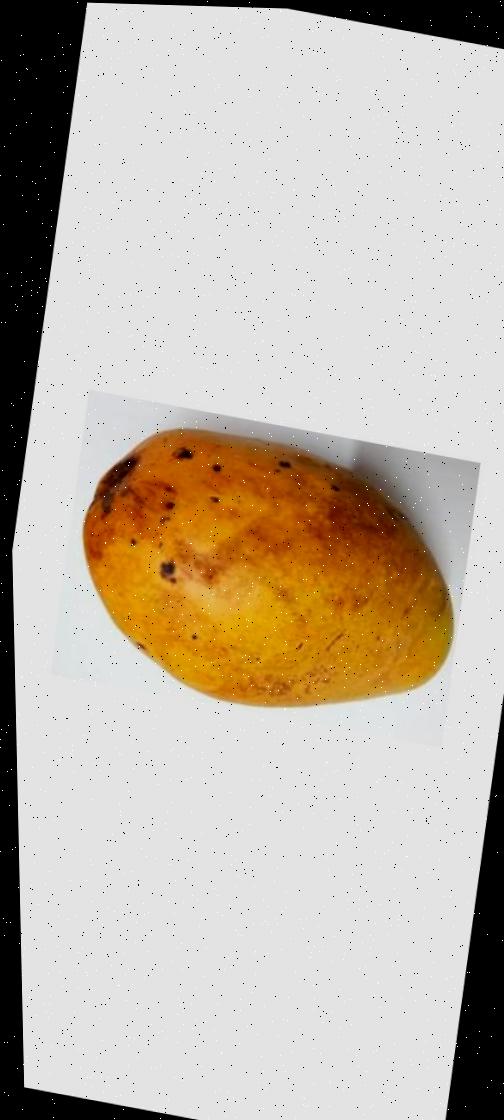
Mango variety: Bari-11